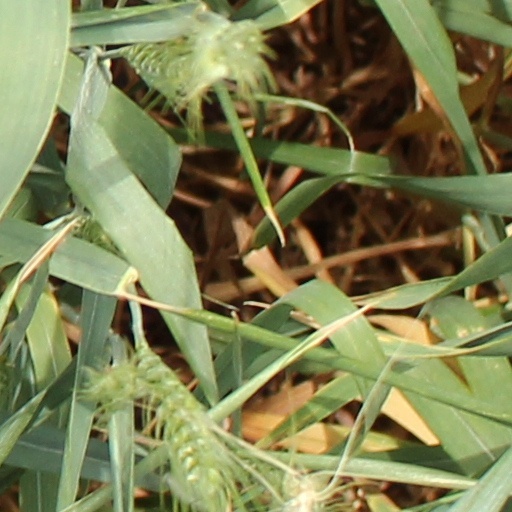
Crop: wheat